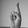
ASL letter: R